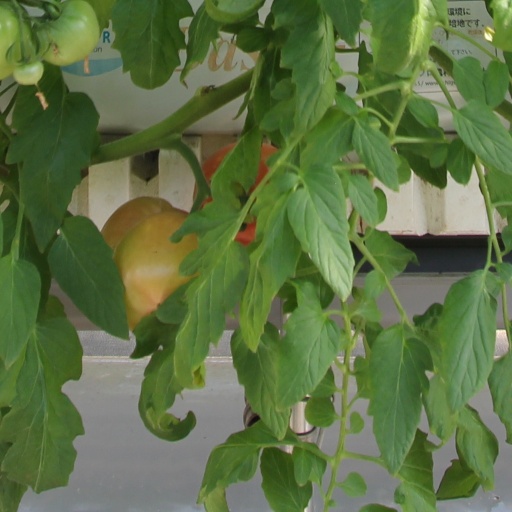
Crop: tomato